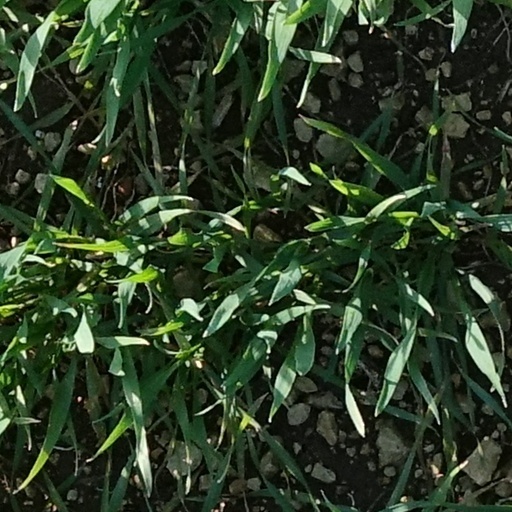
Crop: wheat